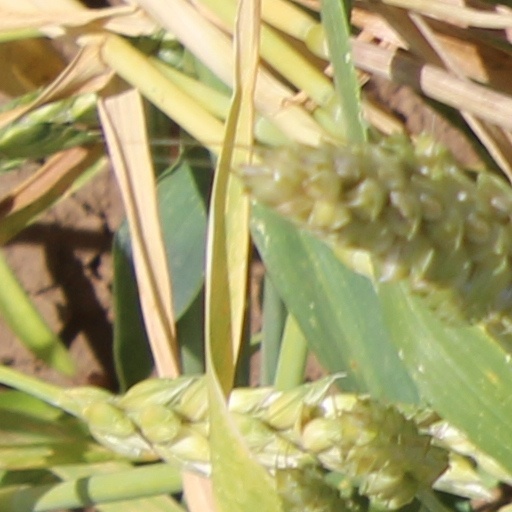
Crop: wheat